Raid on Deerfield

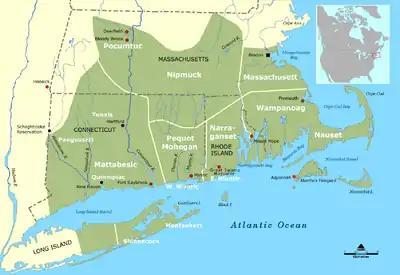
This map depicts the approximate distribution of Indian tribes throughout southern New England in about 1600; later English colonial settlements, including Deerfield and locations of significance in King Philip's War, are shown.

Ongoing raids by the Mohawk forced many of the remaining Indians to retreat north to French-controlled Canada or to the west. Those going west joined other tribes that had formed a peace of sorts with the authorities in the eastern area of the Province of New York. During King William's War (1688–1697), Deerfield was not subjected to major attacks, but 12 residents were killed in a series of ambushes and other incidents. Supposedly friendly Indians who were recognized as Pocomtuc were recorded as passing through the area. Some claimed to have participated in attacks on other frontier communities.